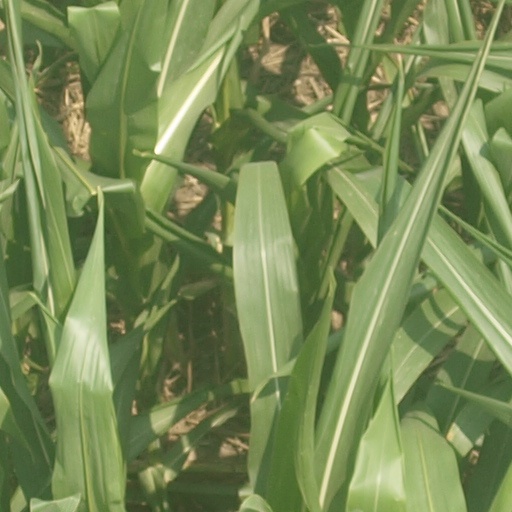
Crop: maize; corn